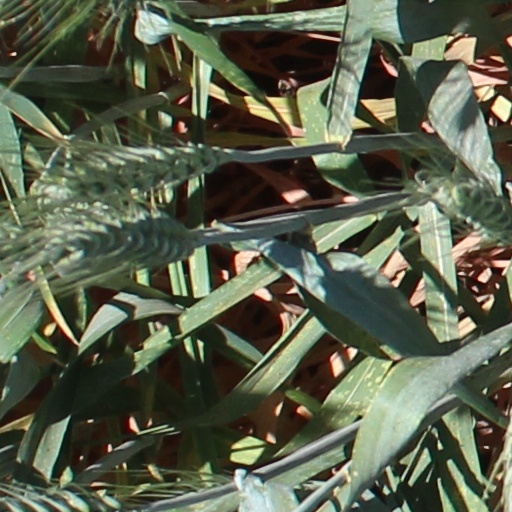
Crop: wheat